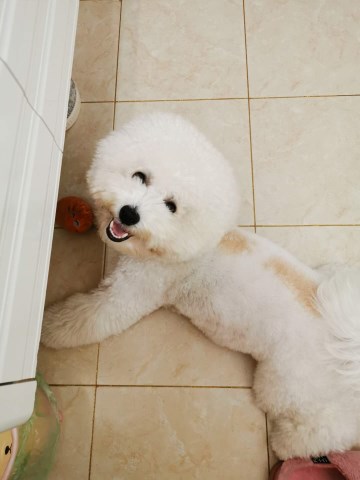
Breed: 3083-n000117-Bichon_Frise